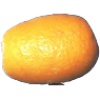
Label: kumquats